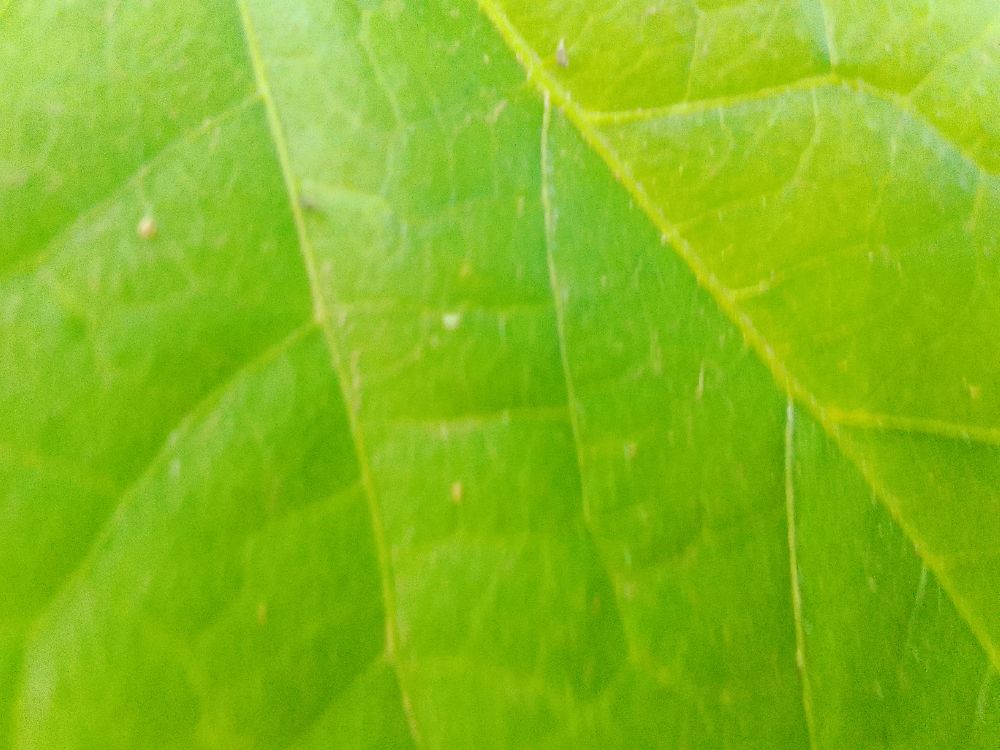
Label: healthy